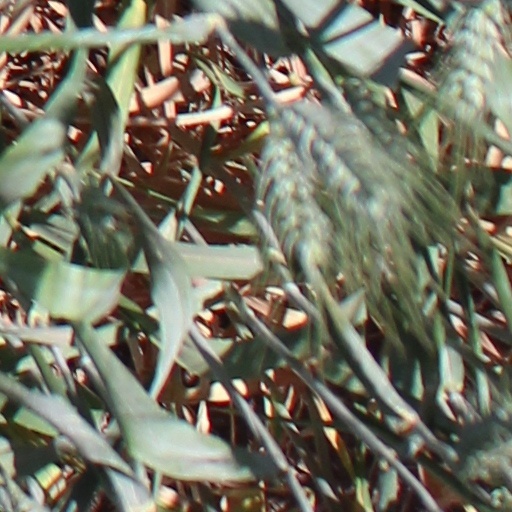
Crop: wheat